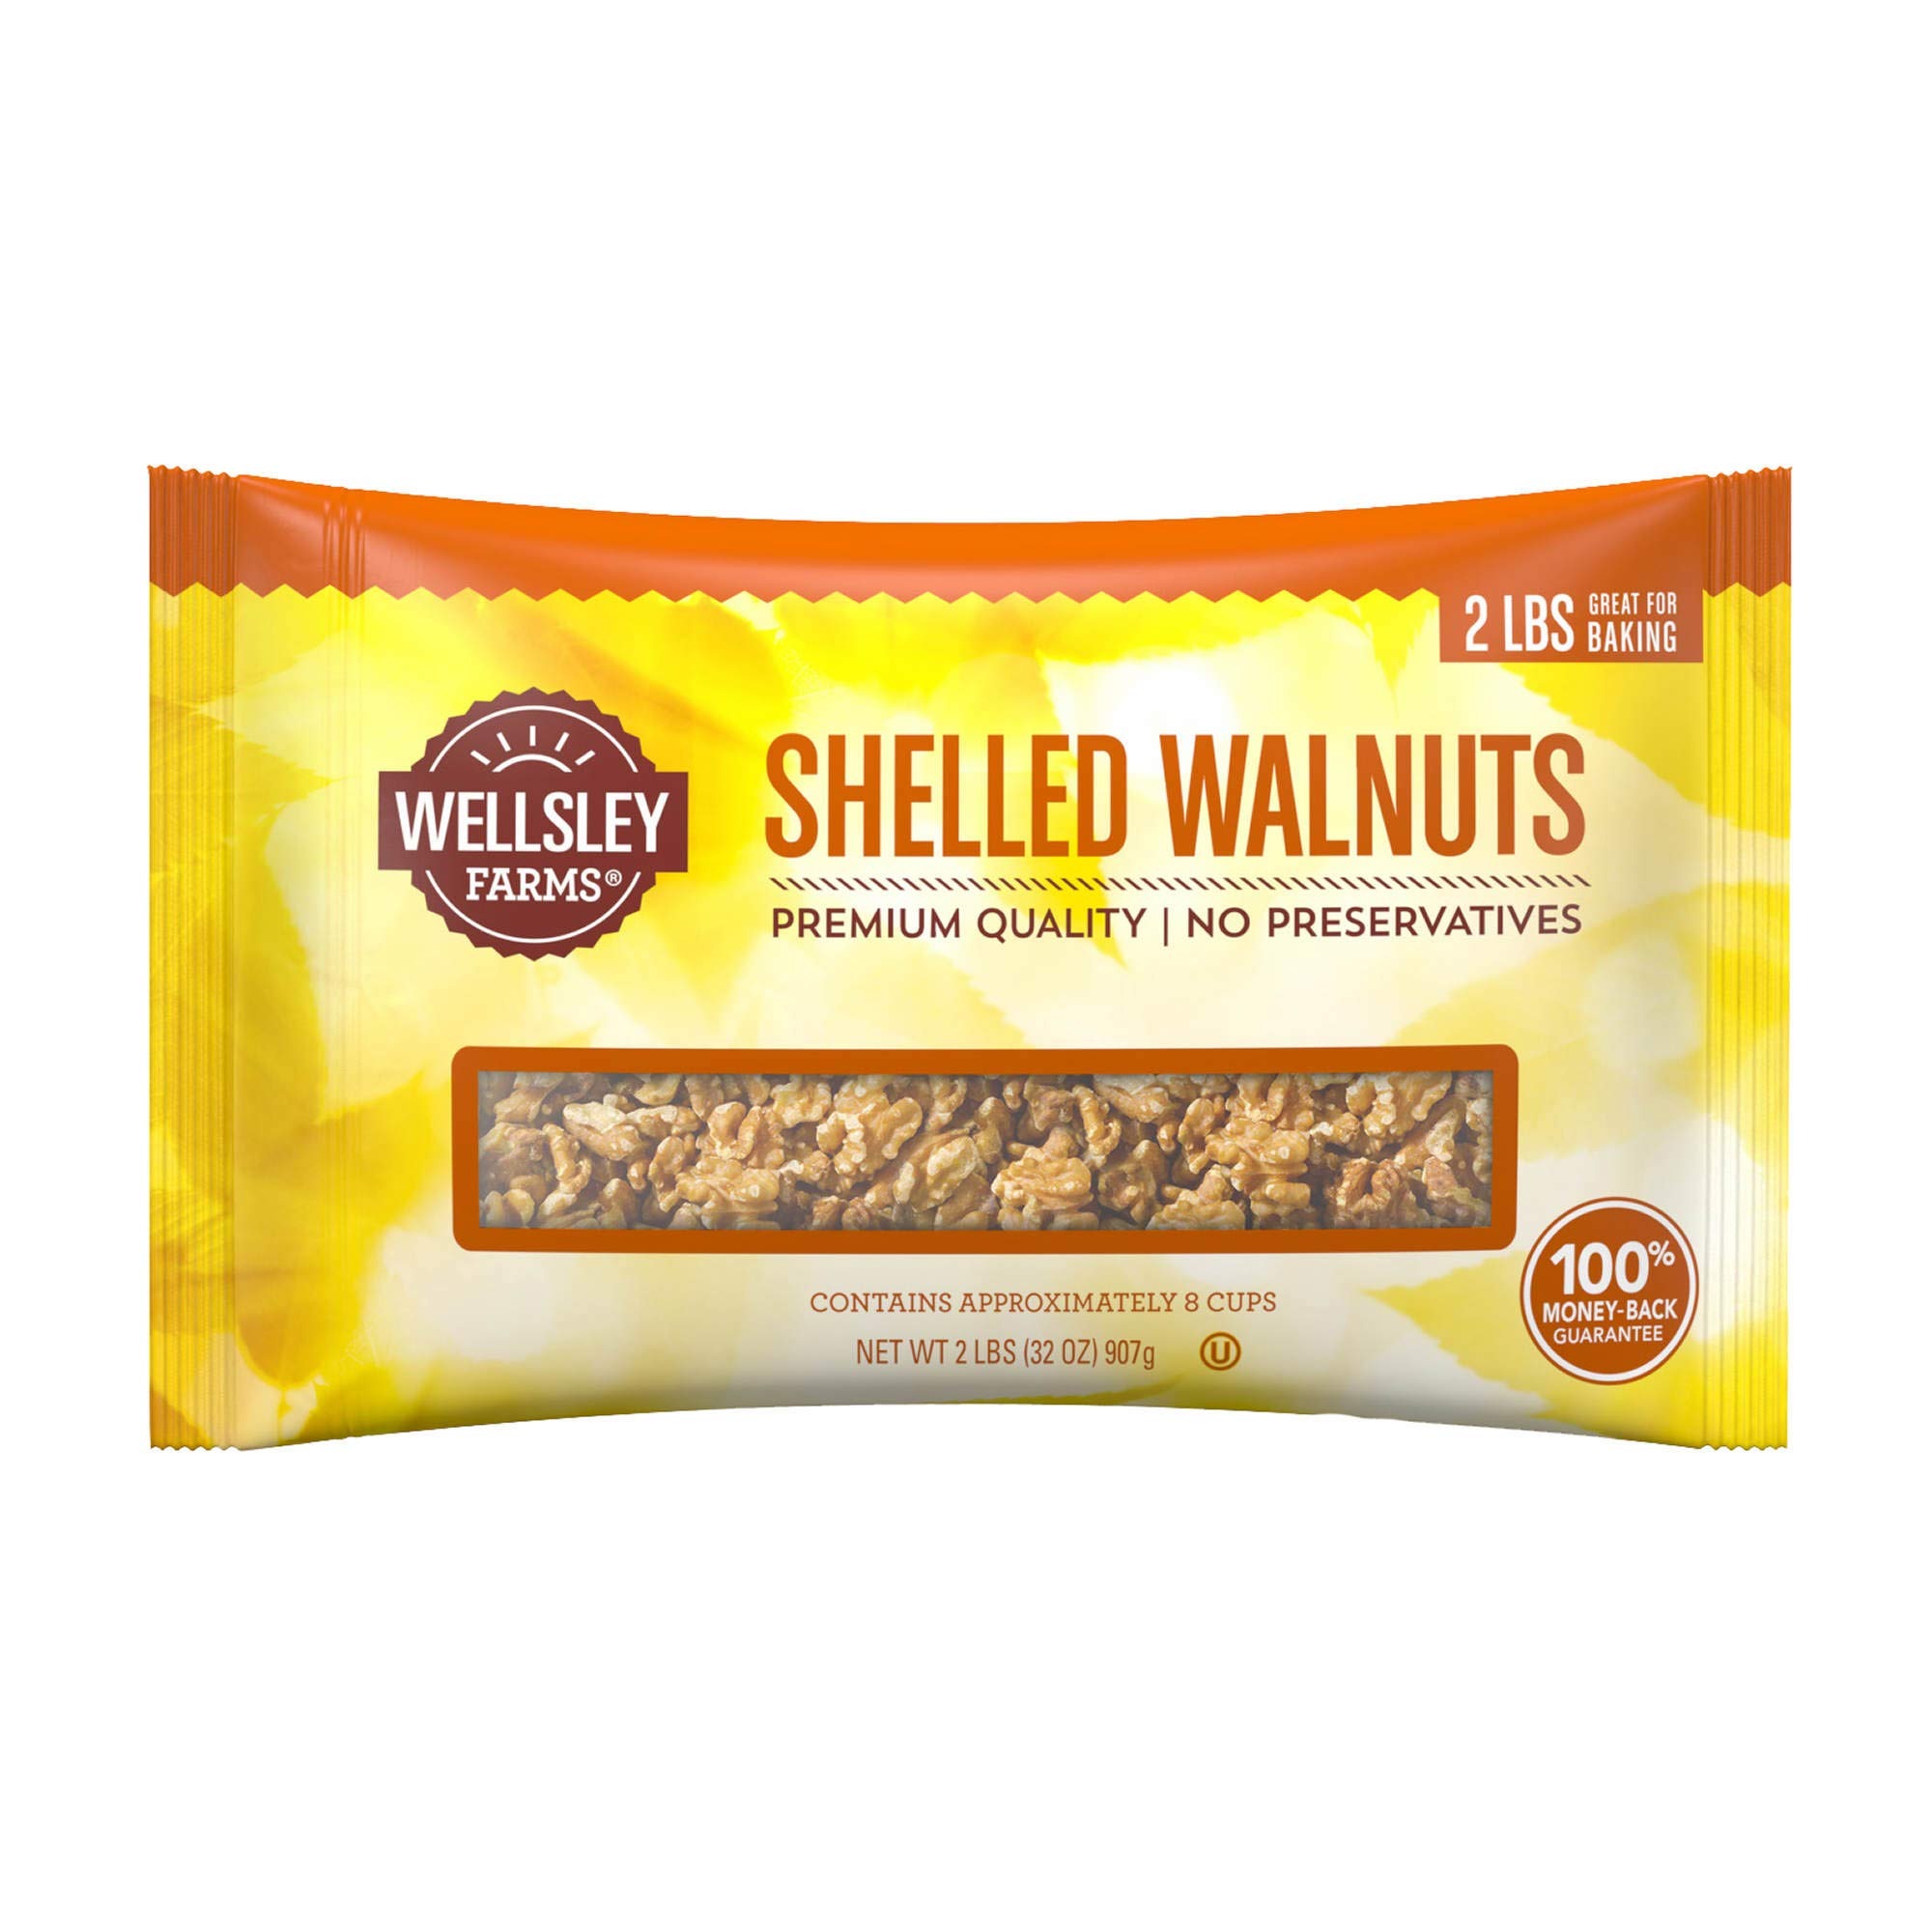
Item Name: Wellsley Farms Shelled Walnuts, 32 oz.
Bullet Point 1: Premium quality
Bullet Point 2: No preservatives
Bullet Point 3: Great for baking
Bullet Point 4: California grown
Bullet Point 5: Plant based
Product Description: Wellsley Farms Shelled Walnuts are an all natural snack that is both healthy and delicious. These walnuts do not have any sodium or cholesterol. and they're kosher certified. Eat them on their own, or add them into your favorite trail mix or other recipe for a fun, yummy treat. Wellsley Farms Shelled Walnuts are an all natural snack that is both healthy and delicious. These walnuts do not have any sodium or cholesterol. and they're kosher certified. Eat them on their own, or add them into your favorite trail mix or other recipe for a fun, yummy treat. Wellsley Farms Shelled Walnuts are an all natural snack that is both healthy and delicious. These walnuts do not have any sodium or cholesterol. and they're kosher certified. Eat them on their own, or add them into your favorite trail mix or other recipe for a fun, yummy treat. Wellsley Farms Shelled Walnuts are an all natural snack that is both healthy and delicious. These walnuts do not have any sodium or cholesterol. and they're kosher certified. Eat them on their own, or add them into your favorite trail mix or other recipe for a fun, yummy treat.
Value: 32.0
Unit: Ounce

Price: 15.52